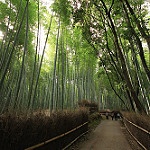
Scene: Outdoor